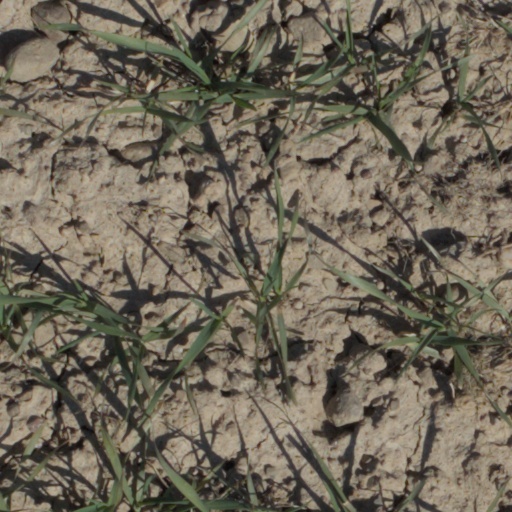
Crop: wheat